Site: brandenburg
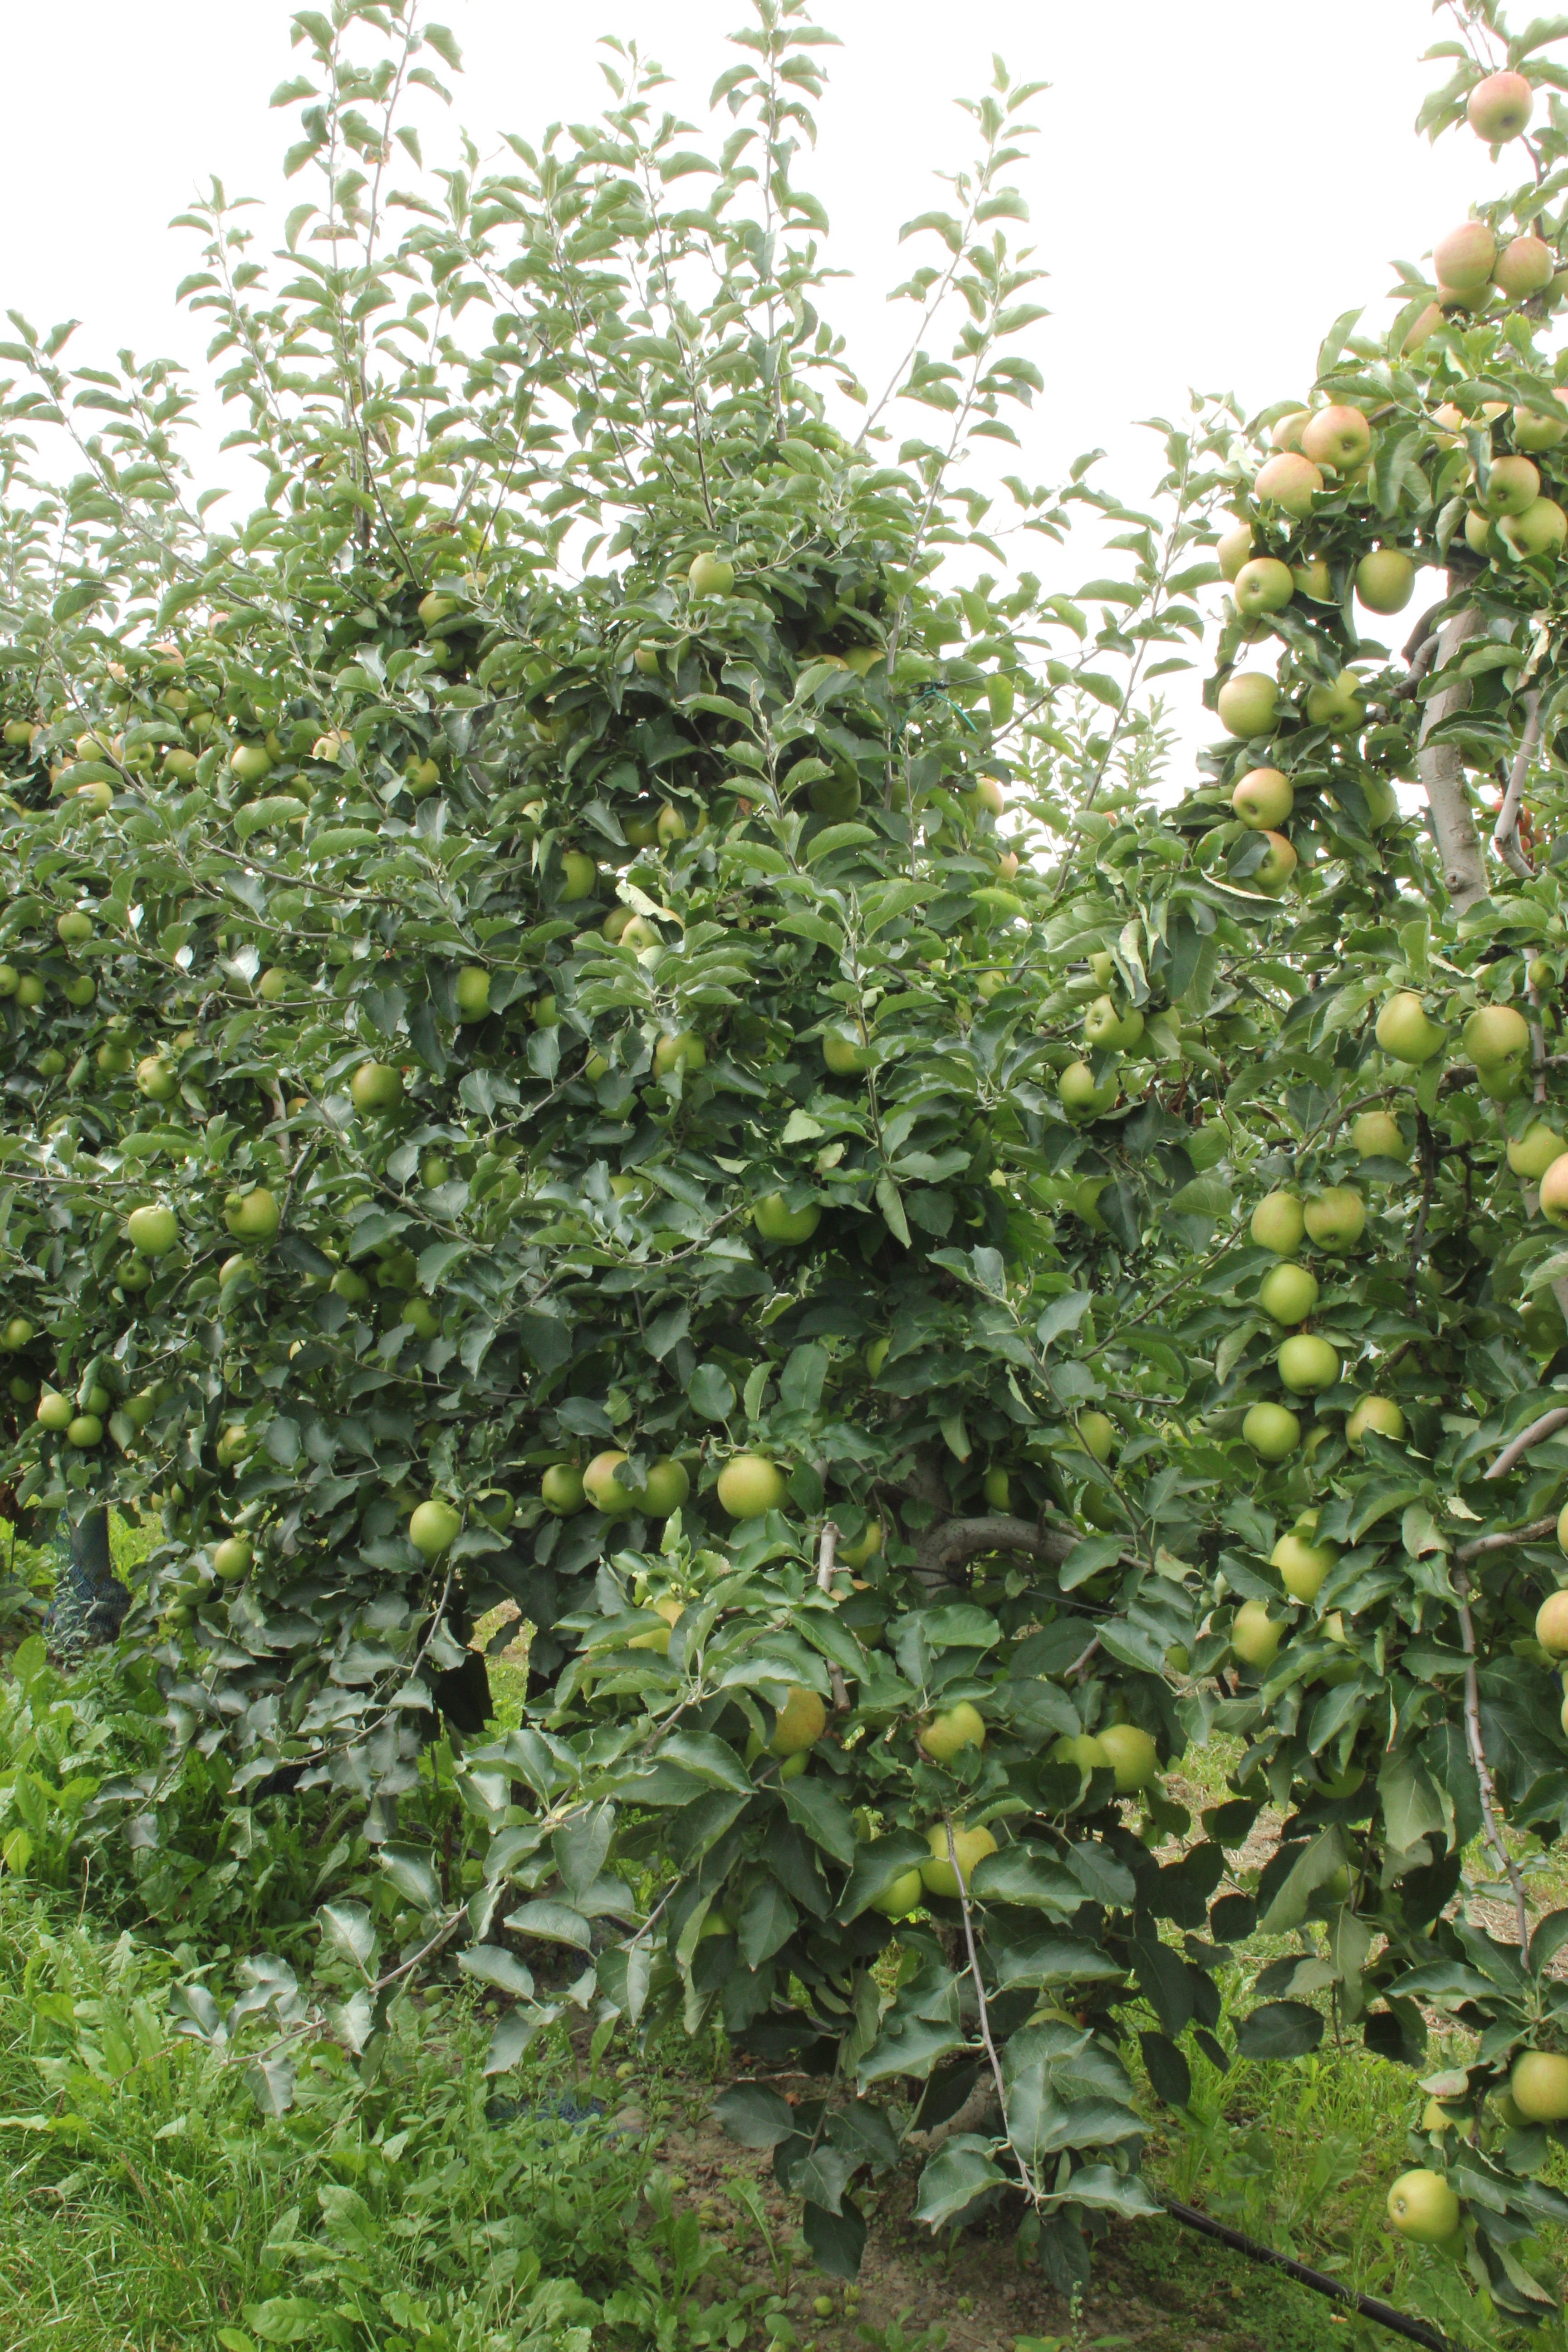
Growth stage (BBCH 87): Maturity of fruit and seed